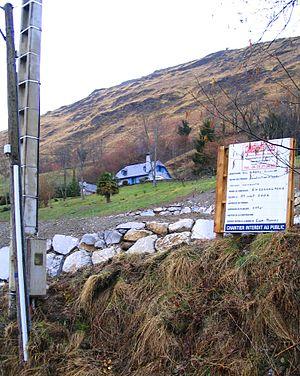
Eaux-Bonnes est une commune française, située dans le département des Pyrénées-Atlantiques en région Nouvelle-Aquitaine.